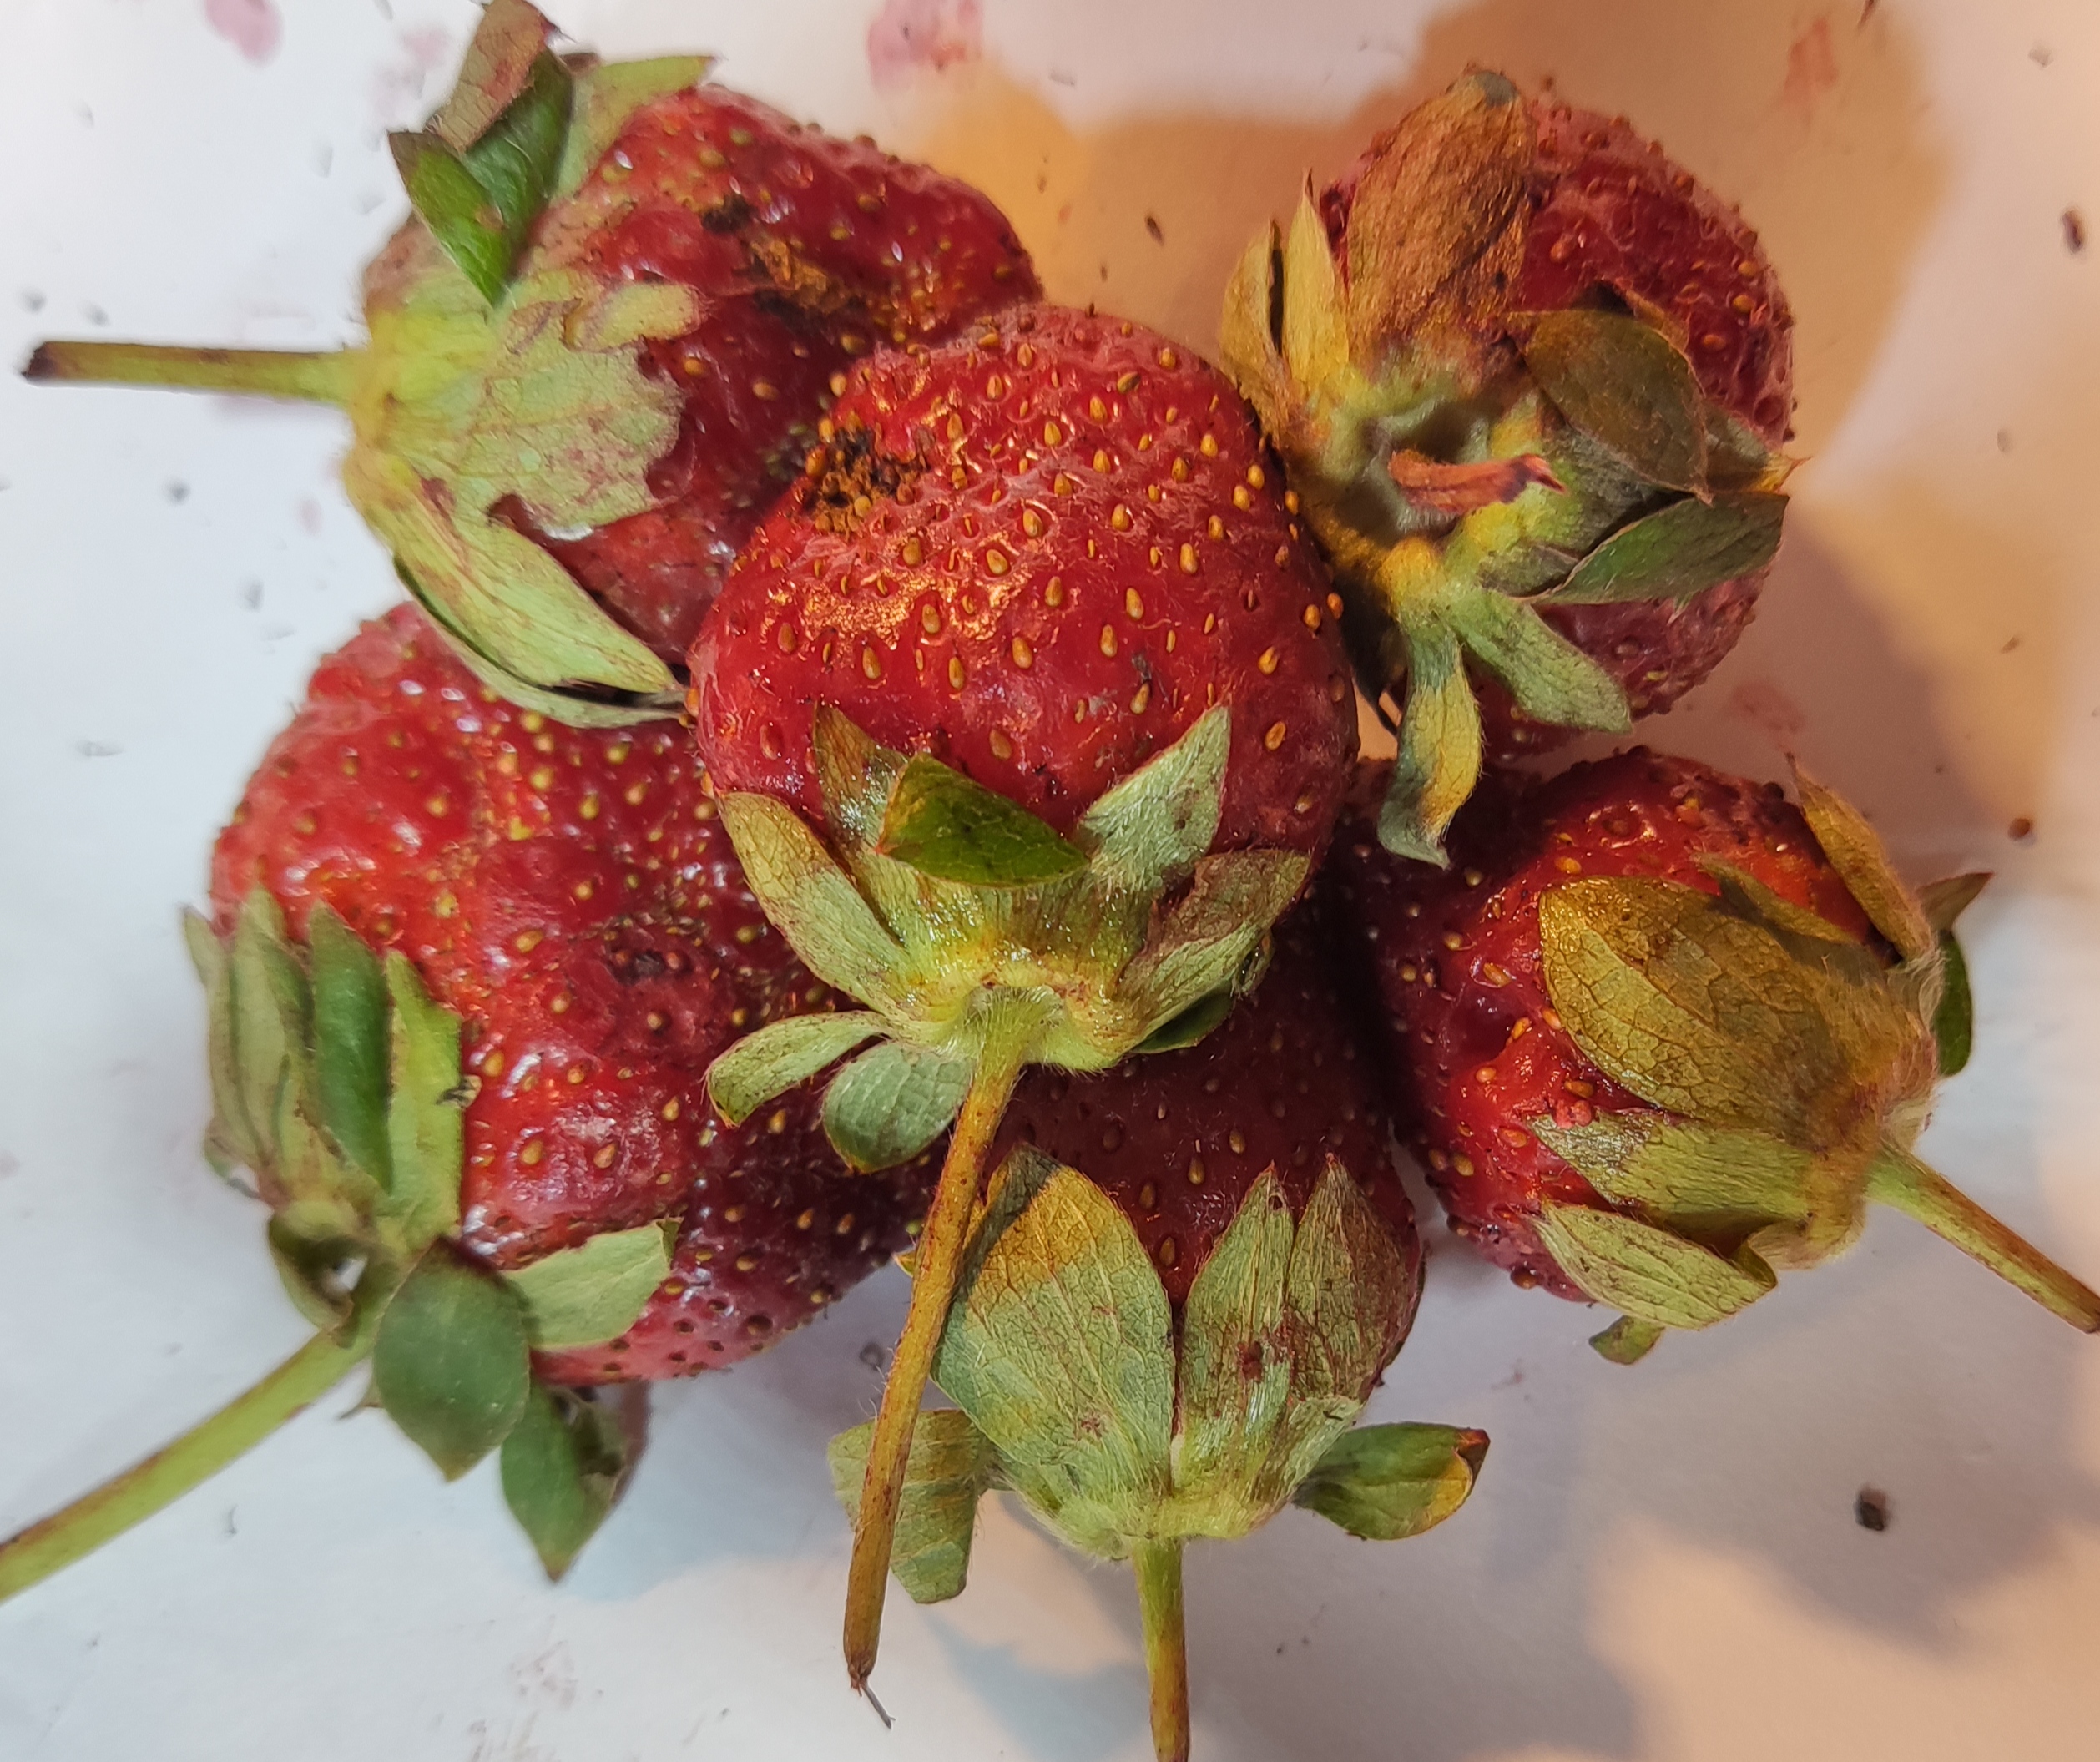
Fruit: strawberry
Condition: fresh